Persib Bandung

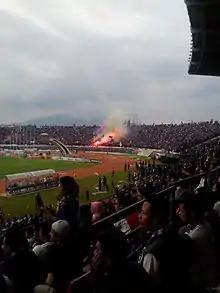
Supporters display a celebration during a match in Si Jalak Harupat Stadium.

Supporter groups that are often seen at home matches are "Viking Persib Club (VPC), Northern Wall (NW), Frontline Boys, 266cc Boys, Southside Terrace, Bomber Persib". In 2021, the management announced the formation of the "Fansib Community" as the club's official fans.